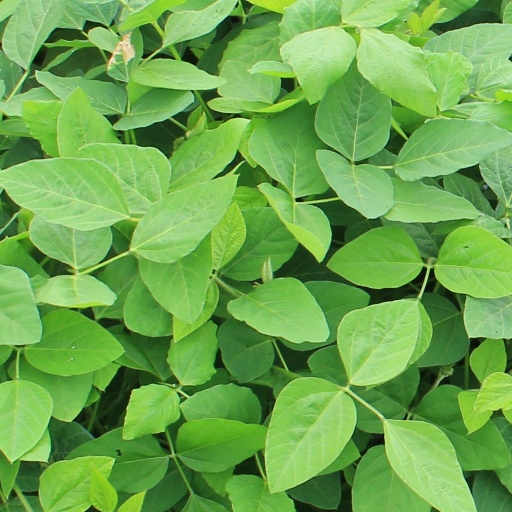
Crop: soybean